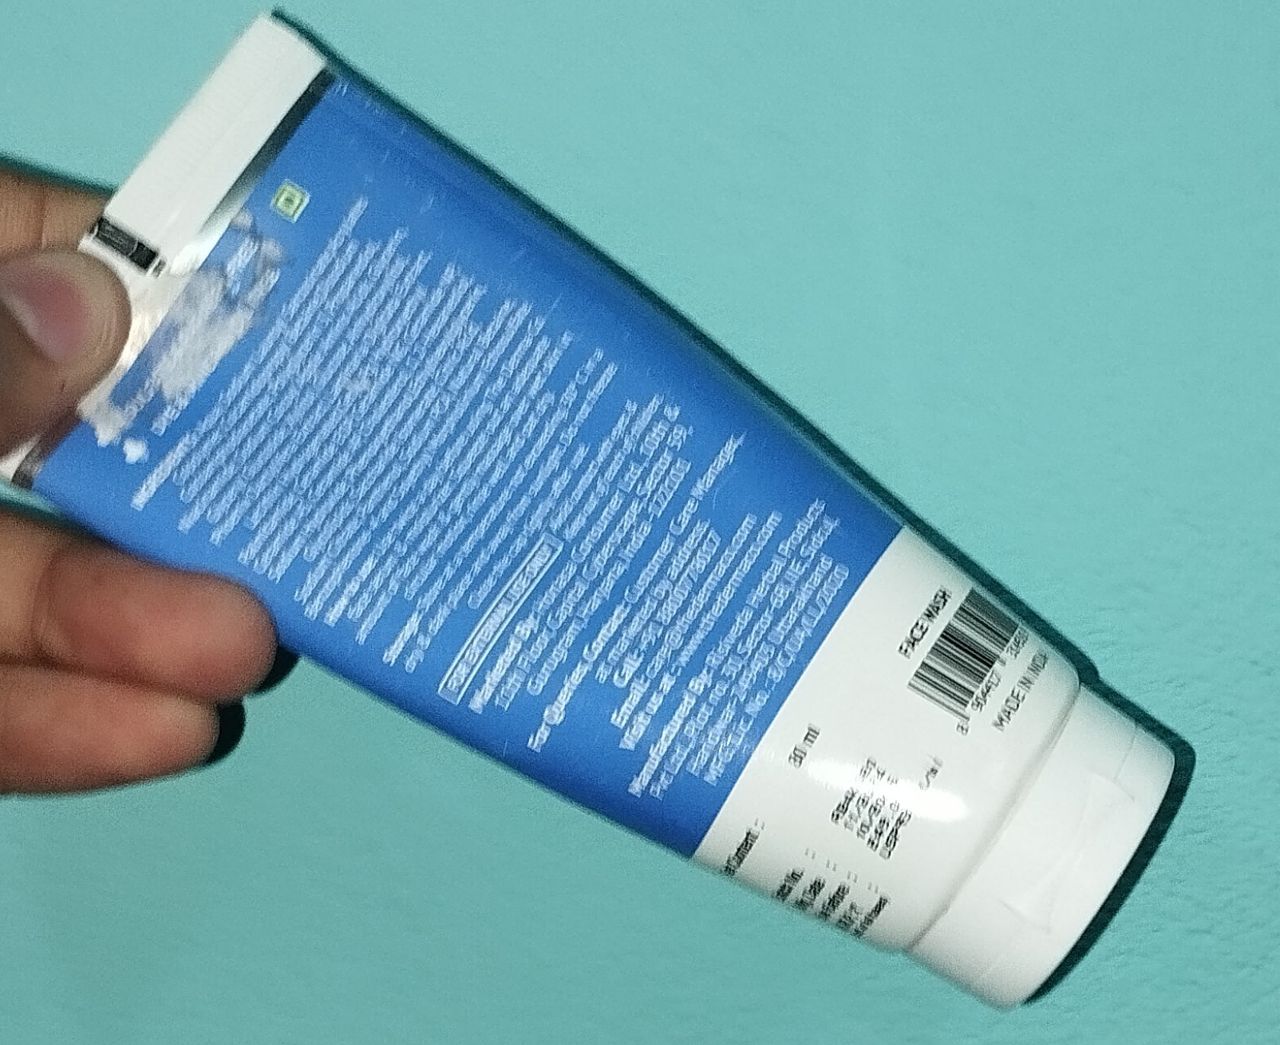
Label: plastic